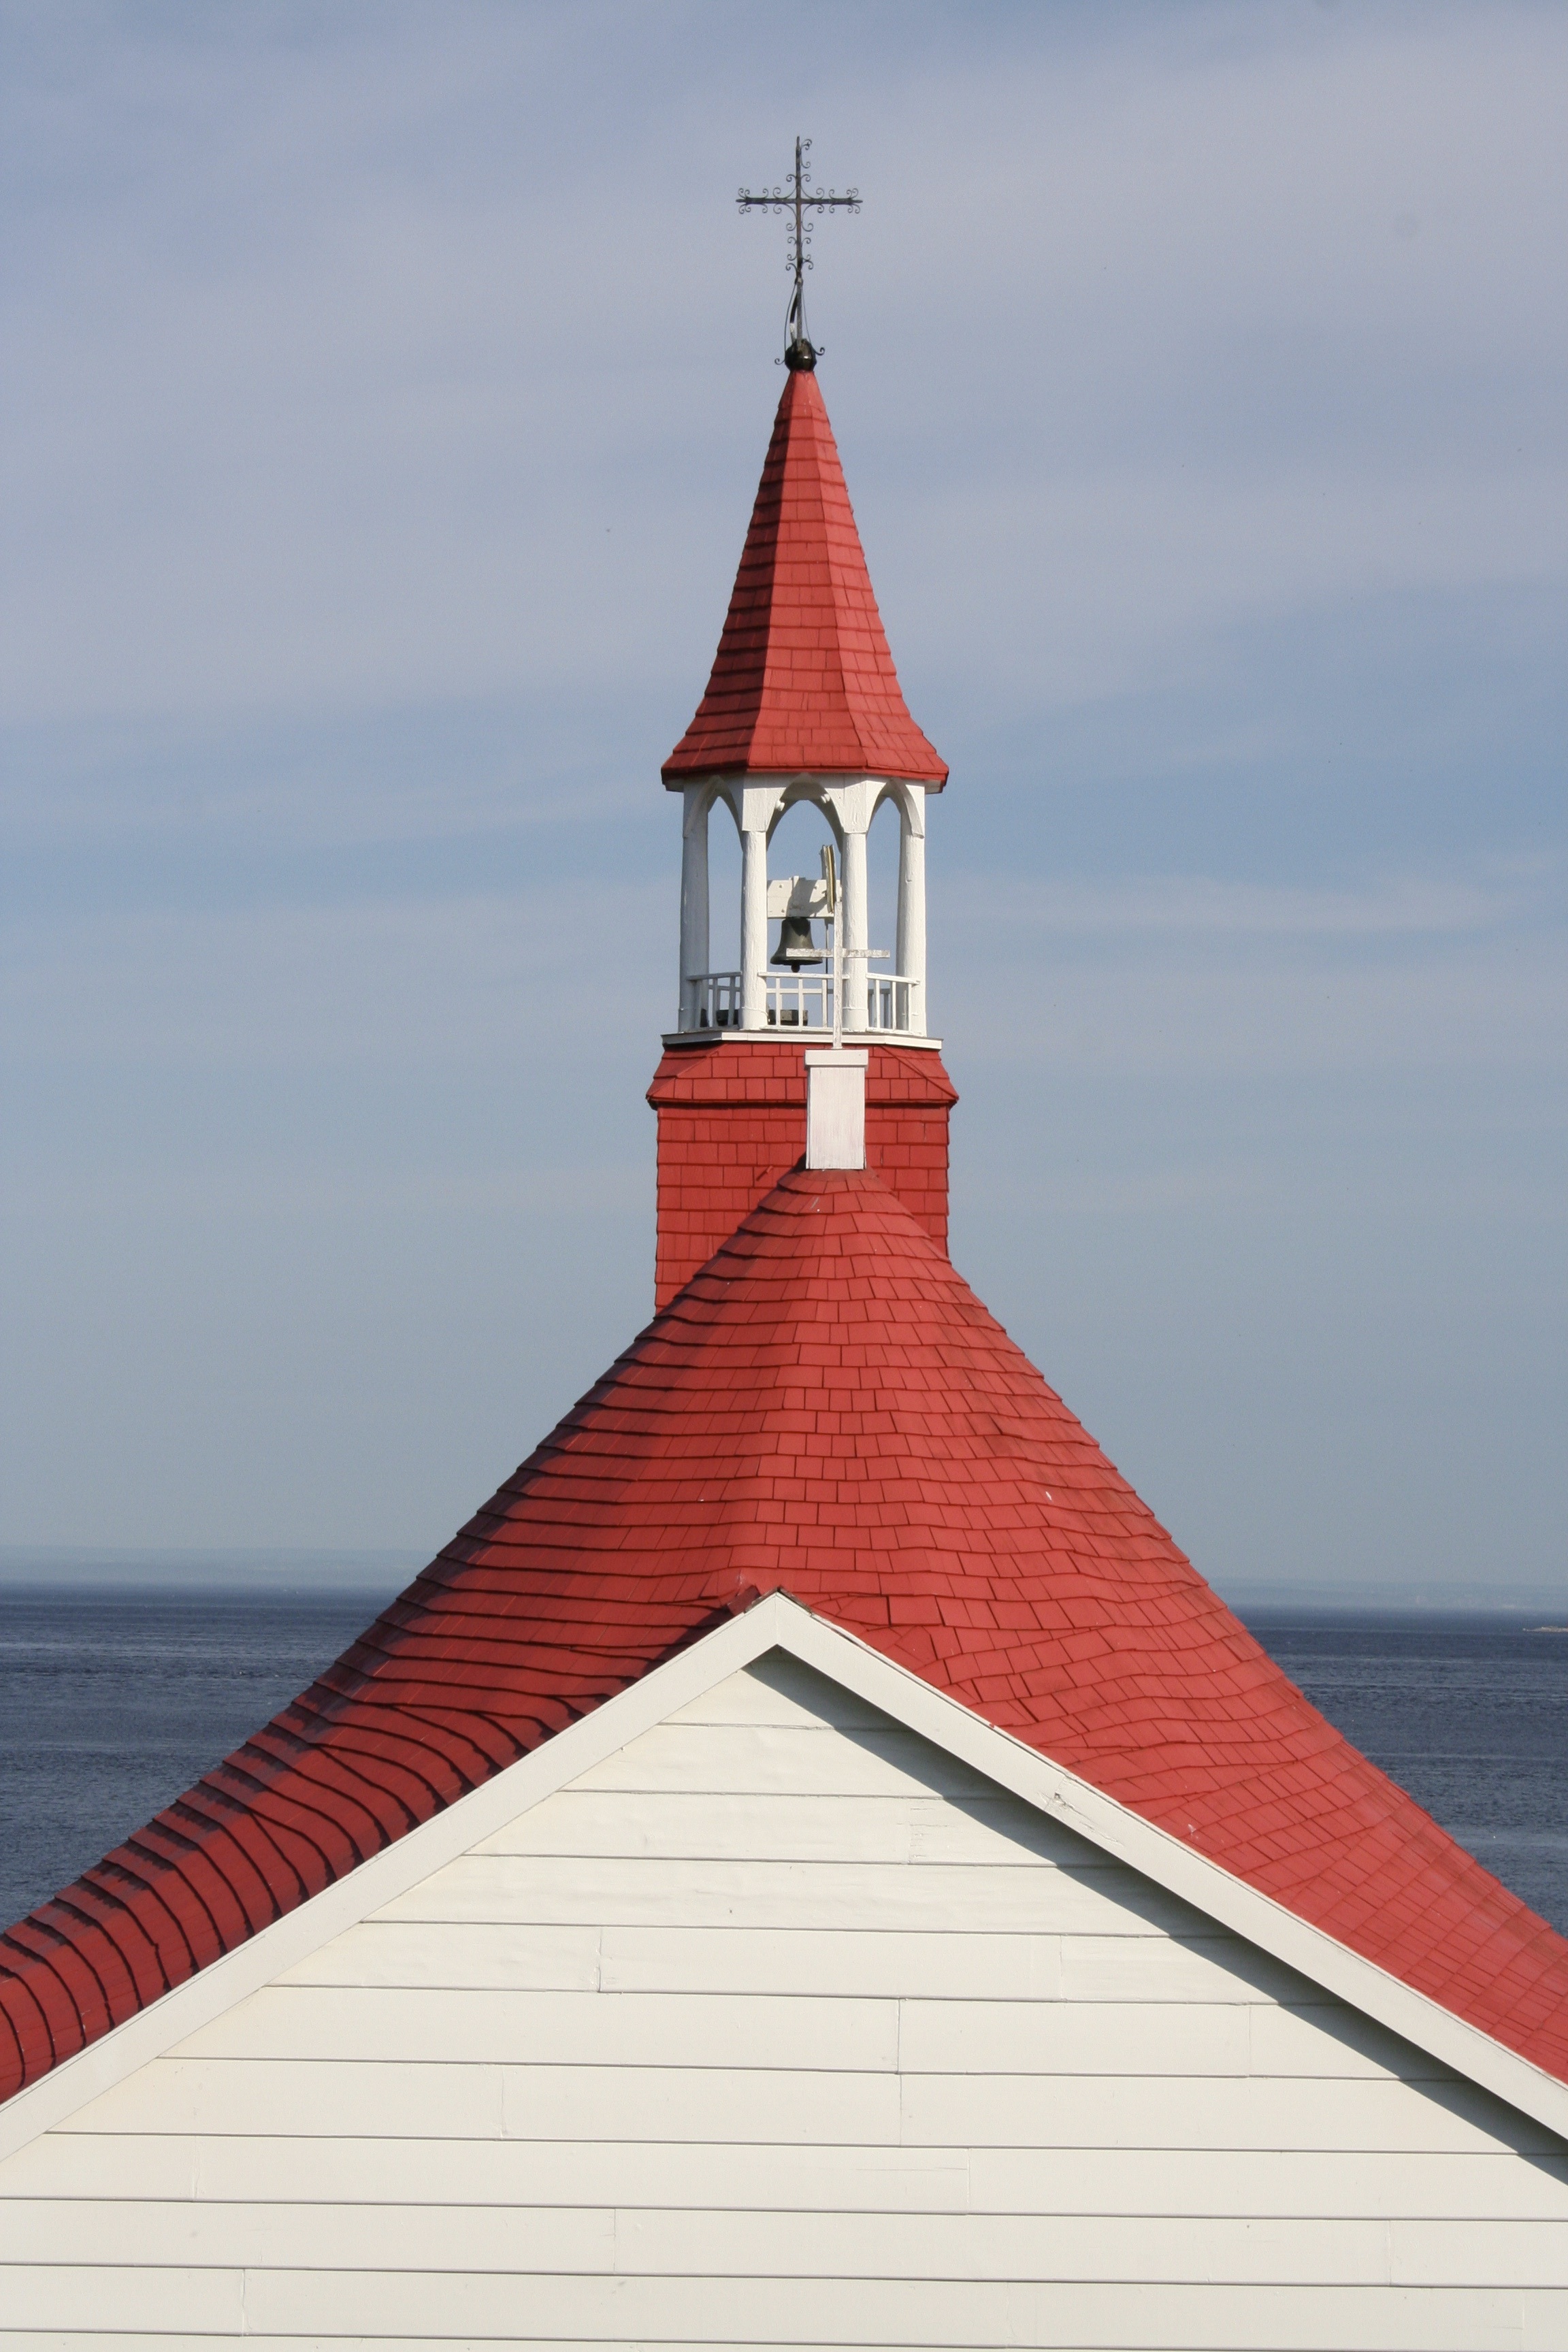
sea, nature, lighthouse, architecture, roof, red, tower, landmark, church, chapel, bell tower, spire, steeple, church building